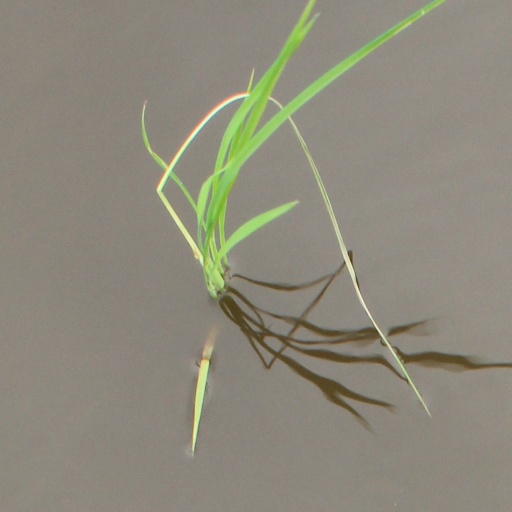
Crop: rice